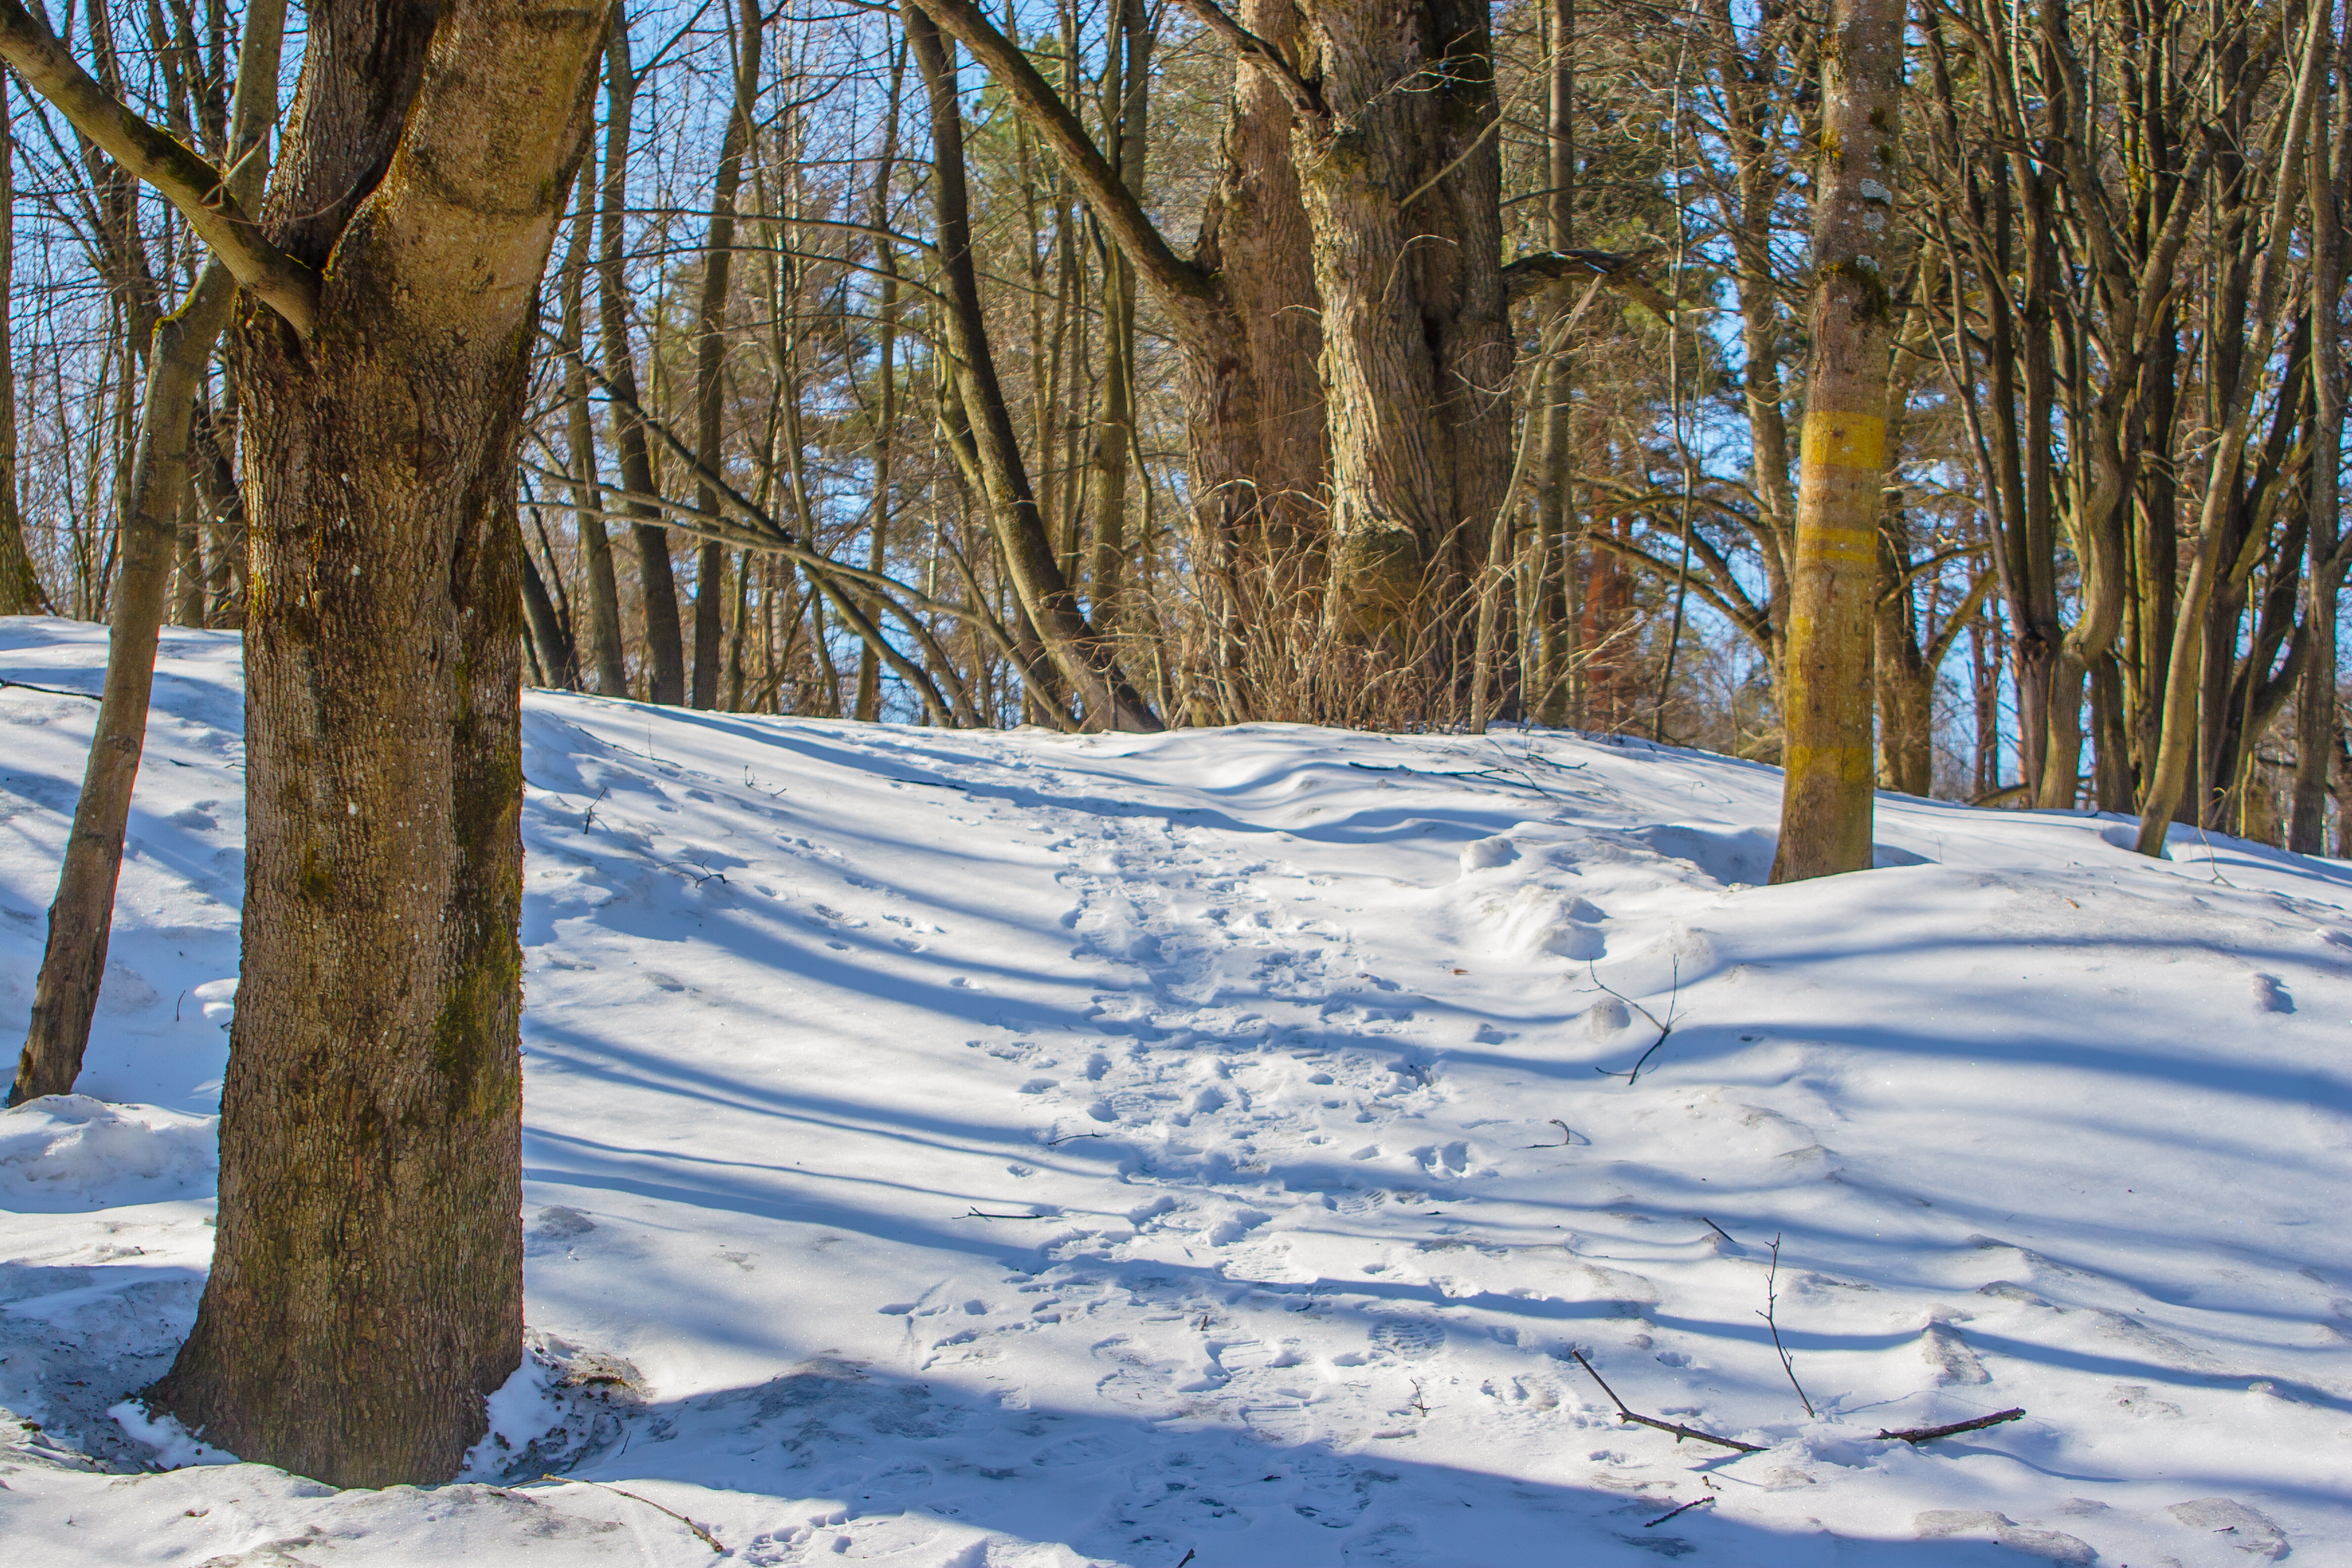
images, plant, snow, natural landscape, wood, twig, sky, trunk, tree, slope, deciduous, freezing, landscape, formation, forest, grass, spruce fir forest, grove, trail, road, frost, woodland, temperate broadleaf and mixed forest, winter, path, old growth forest, nature reserve, Northern hardwood forest, shade, conifer, tropical and subtropical coniferous forests, temperate coniferous forest, shadow, rock, plant stem, jungle, wildlife, fir, ice cap, recreation, valdivian temperate rain forest, winter storm, birch family, pine family